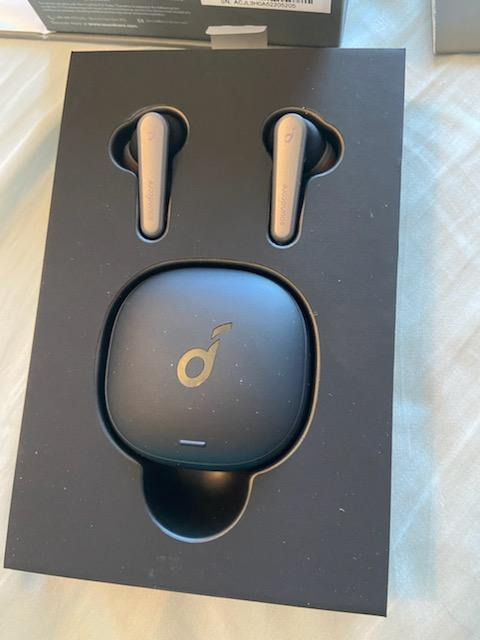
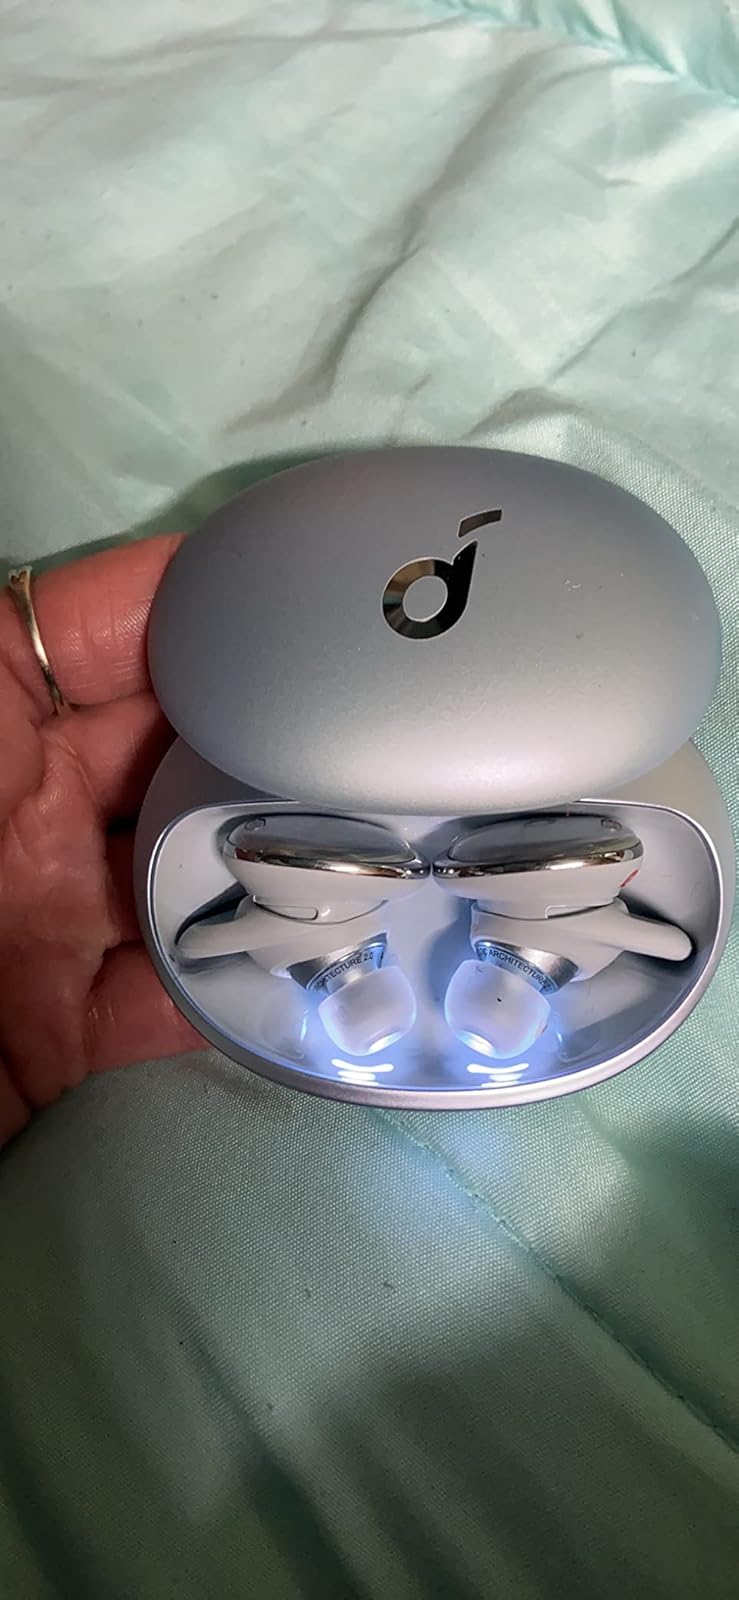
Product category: earbuds
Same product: no